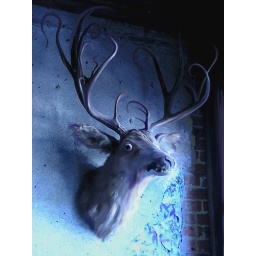
originally, a mounted head in the window of a building in a ghost town in Montana